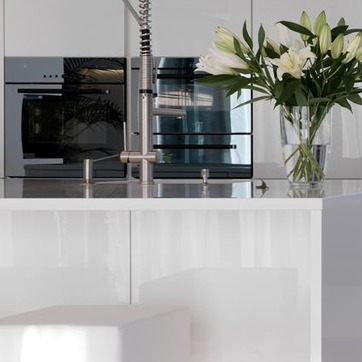
Material: polishedstone